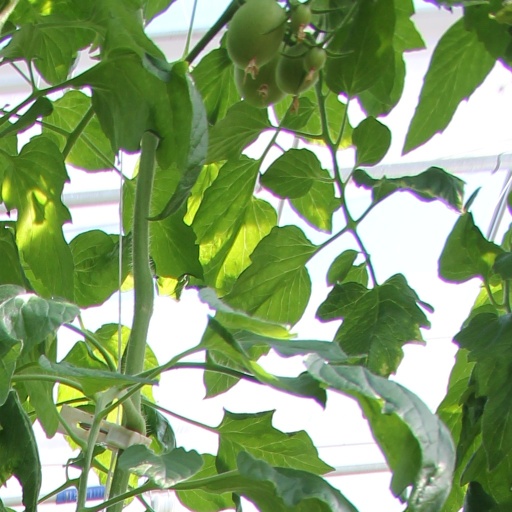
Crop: tomato